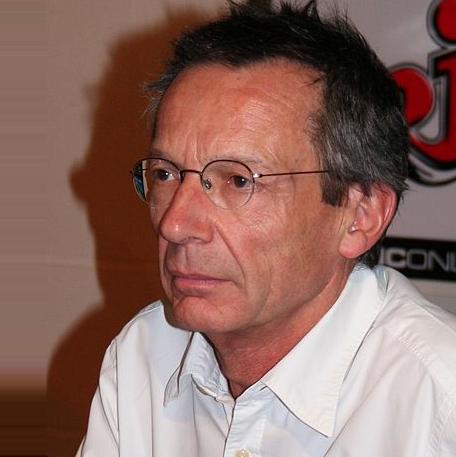
Age: 63